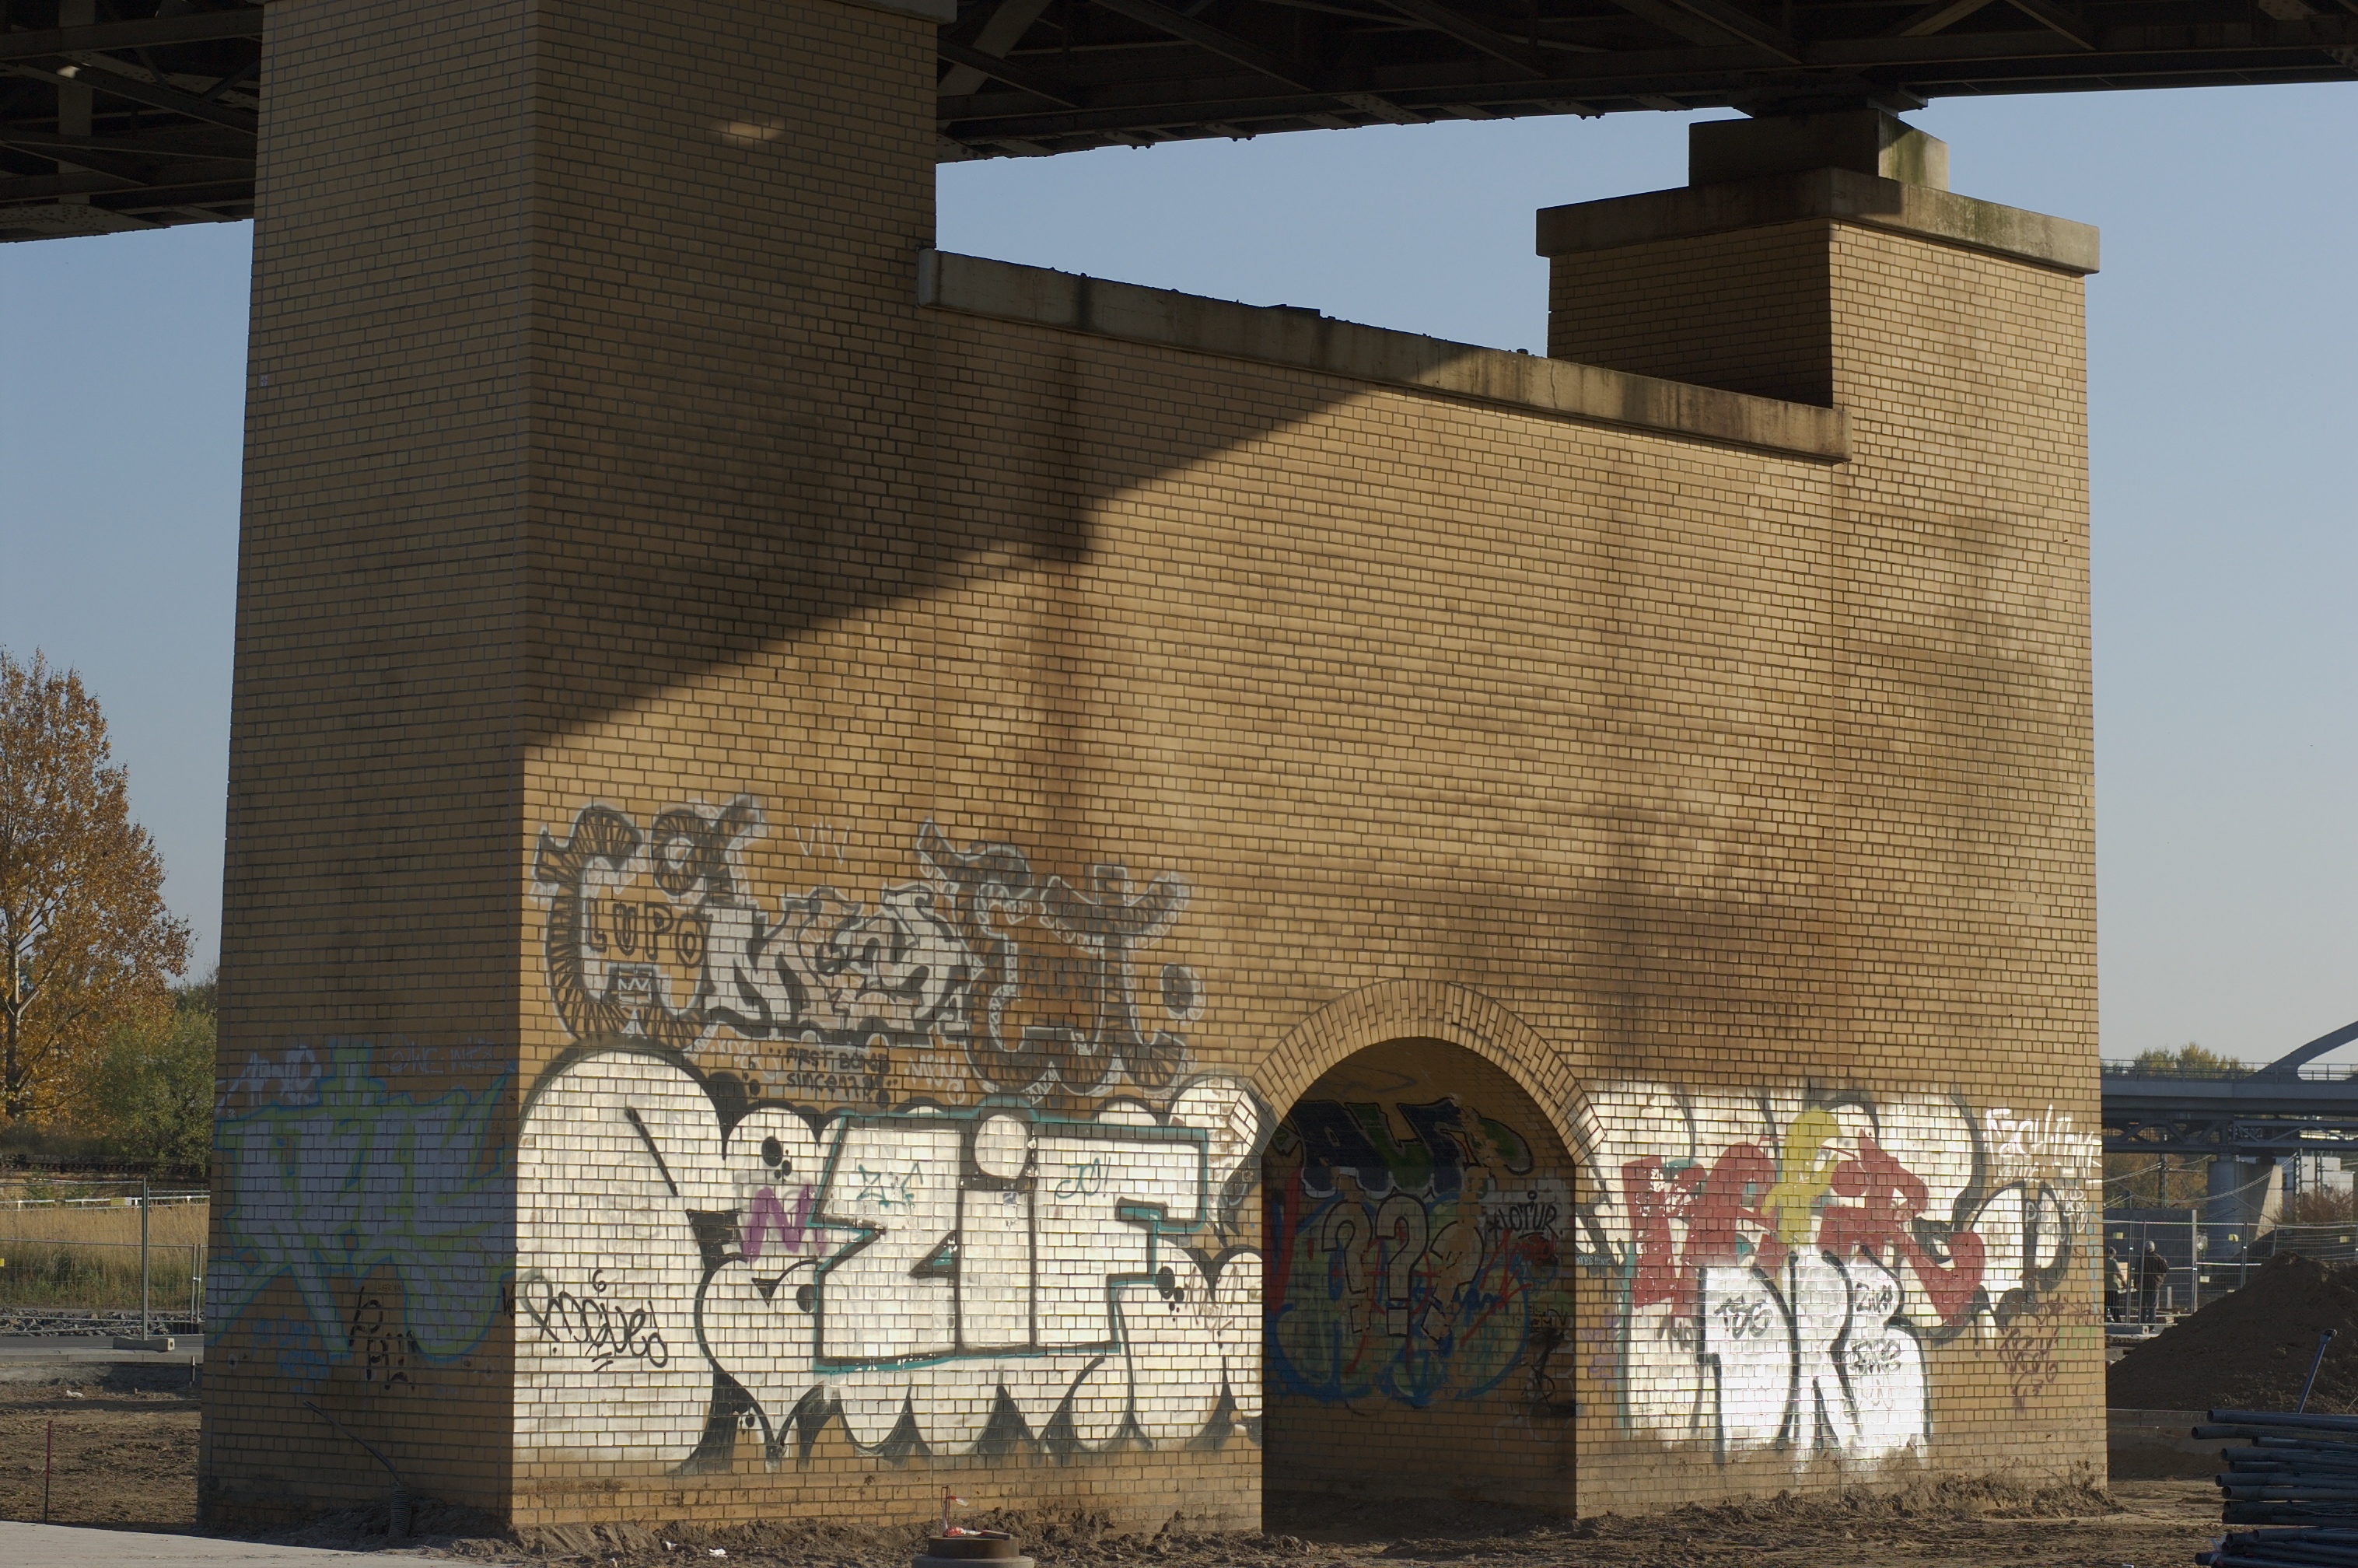
architecture, monument, facade, art, 2012, f14, rawtherapee, germany, deutschland, berlin, pentax, lenstagged, steffenzahn, guessedberlin, k100d, justpentax, iamflickr, cosina, voigtlander, 58mm, nokton, cosinavoigtlnder, 58mmf14, 58mm14, nokton58mmf14slii, 58mmf14nokton, gwbandtor, urban area, ancient history